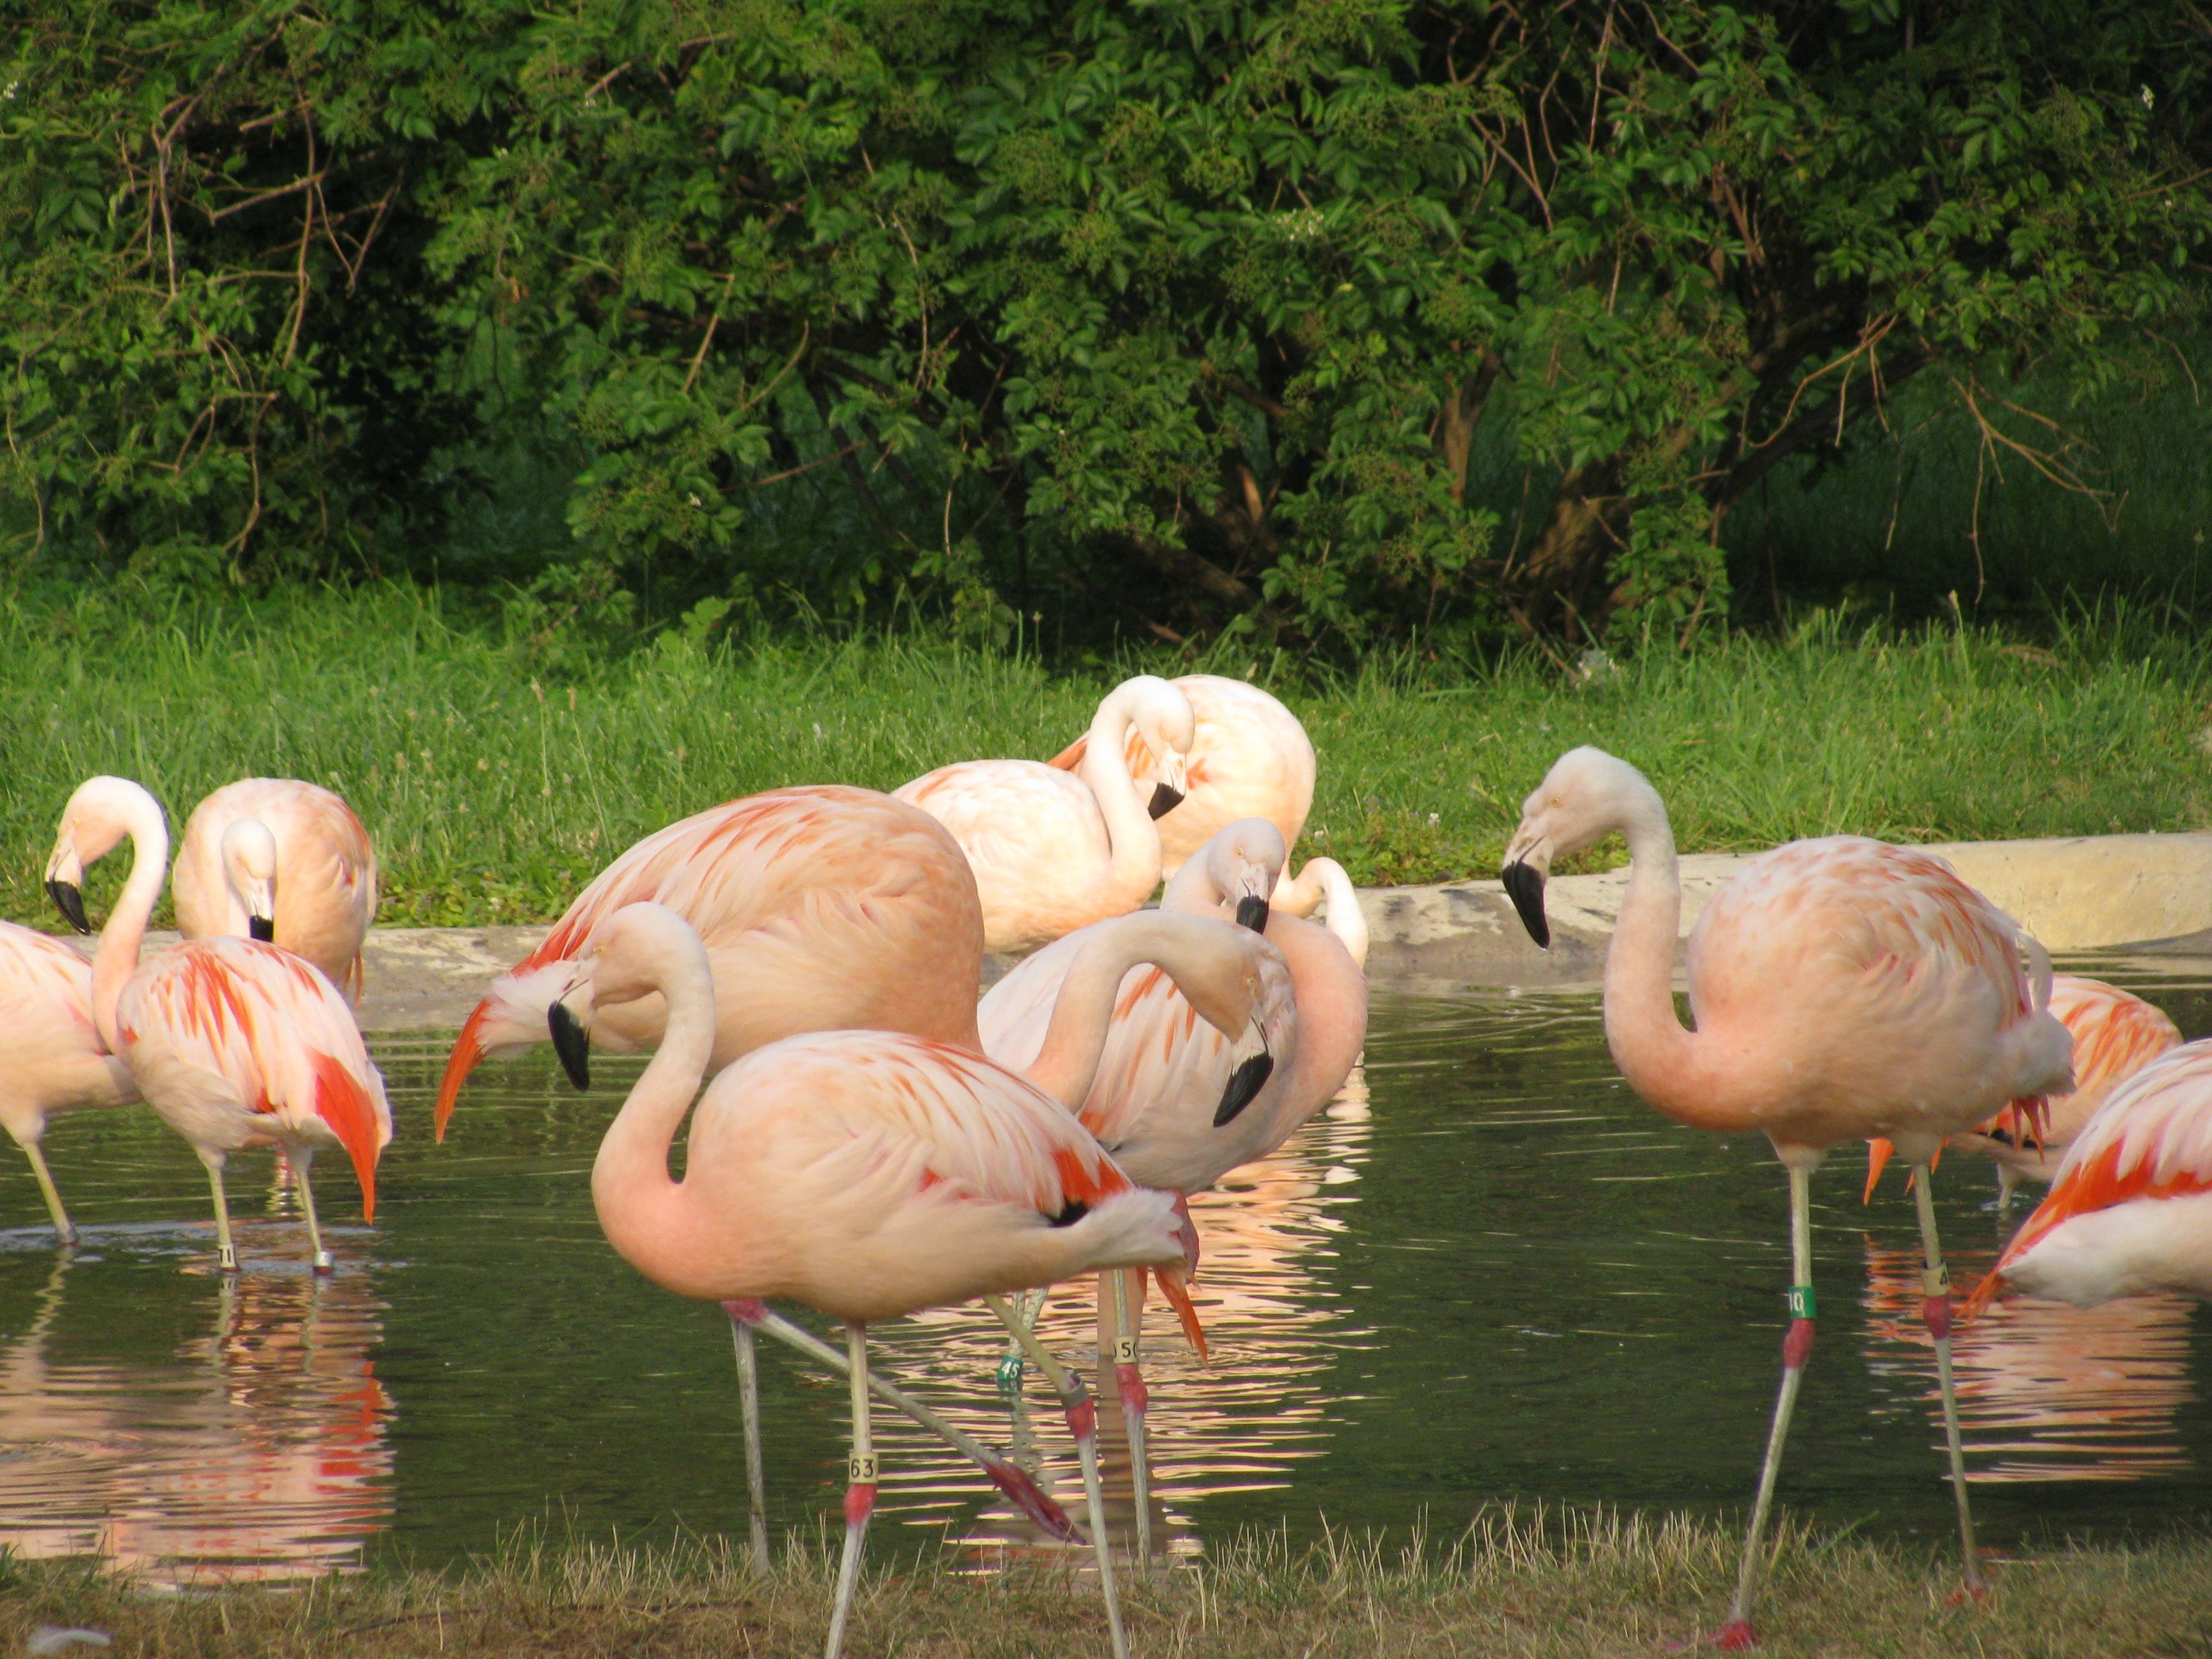
water, nature, bird, group, flock, wildlife, wild, zoo, beak, tropical, community, park, fauna, outdoors, family, flamingo, animals, vertebrate, big, exotic, water bird, bathing, pink flamingo